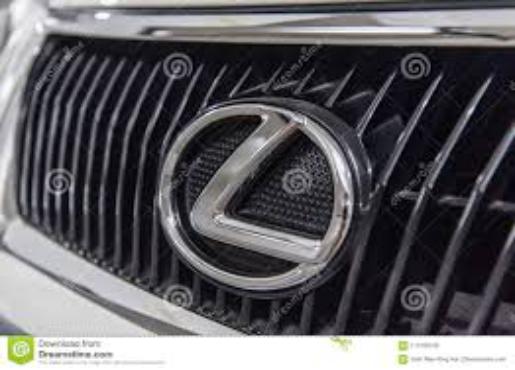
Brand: lexus-1
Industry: Transportation